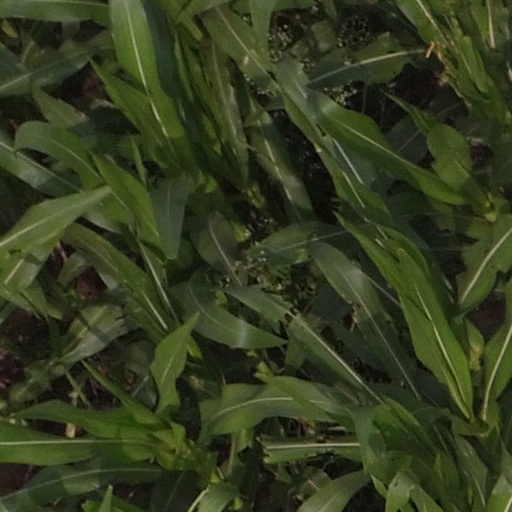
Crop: maize; corn